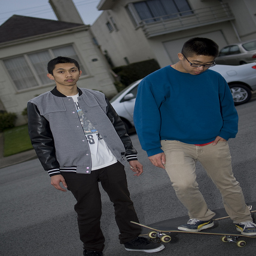
A boy standing next to a boy on a skateboard.
Two male students on a residential street, one standing on a skateboard.
Two young men standing in a neighborhood street, one with his foot on a skateboard.
Two young men standing next to each other.
Two boys are standing in a street with skateboards.